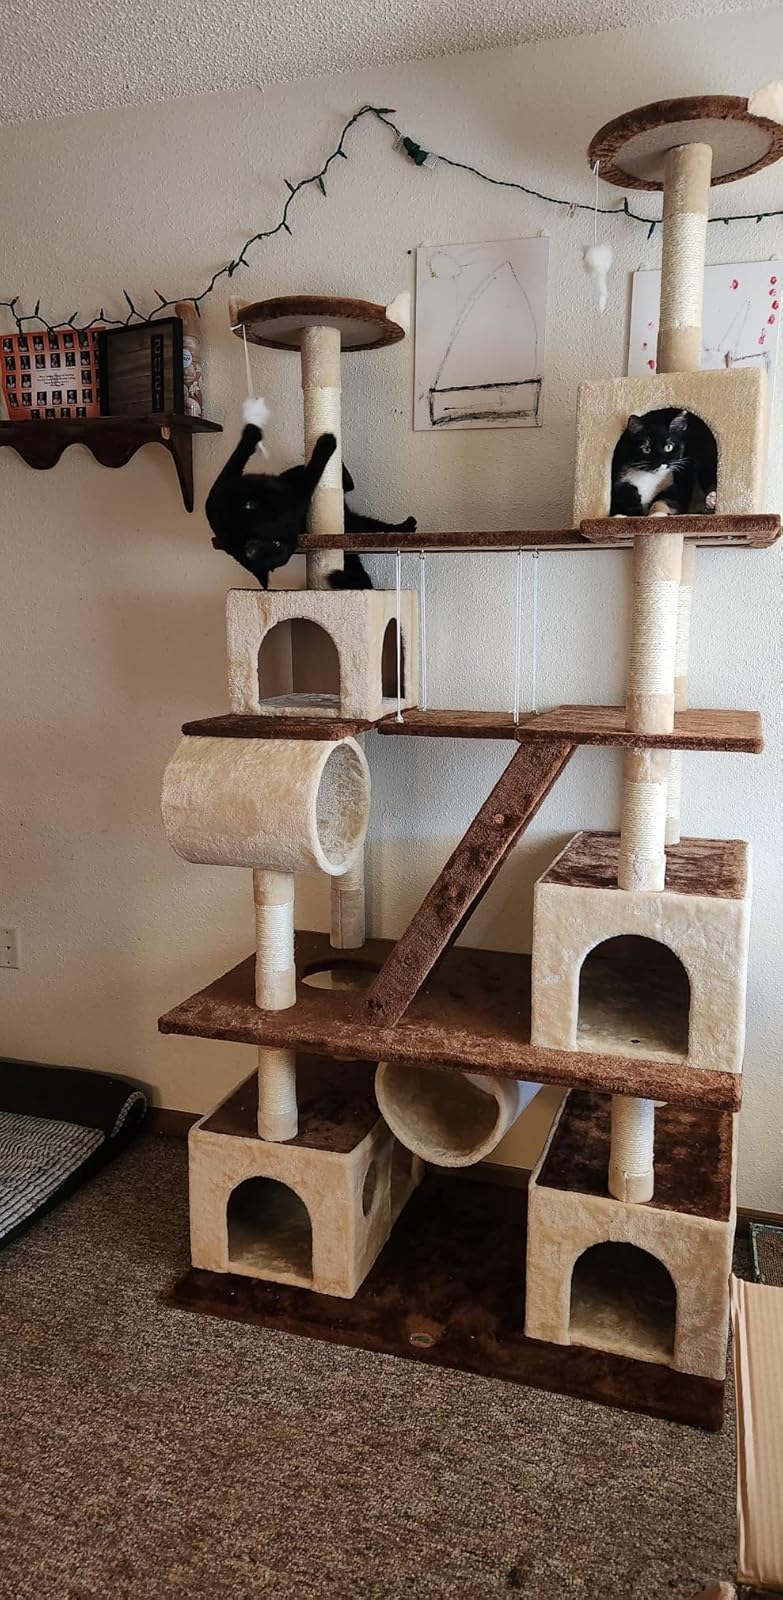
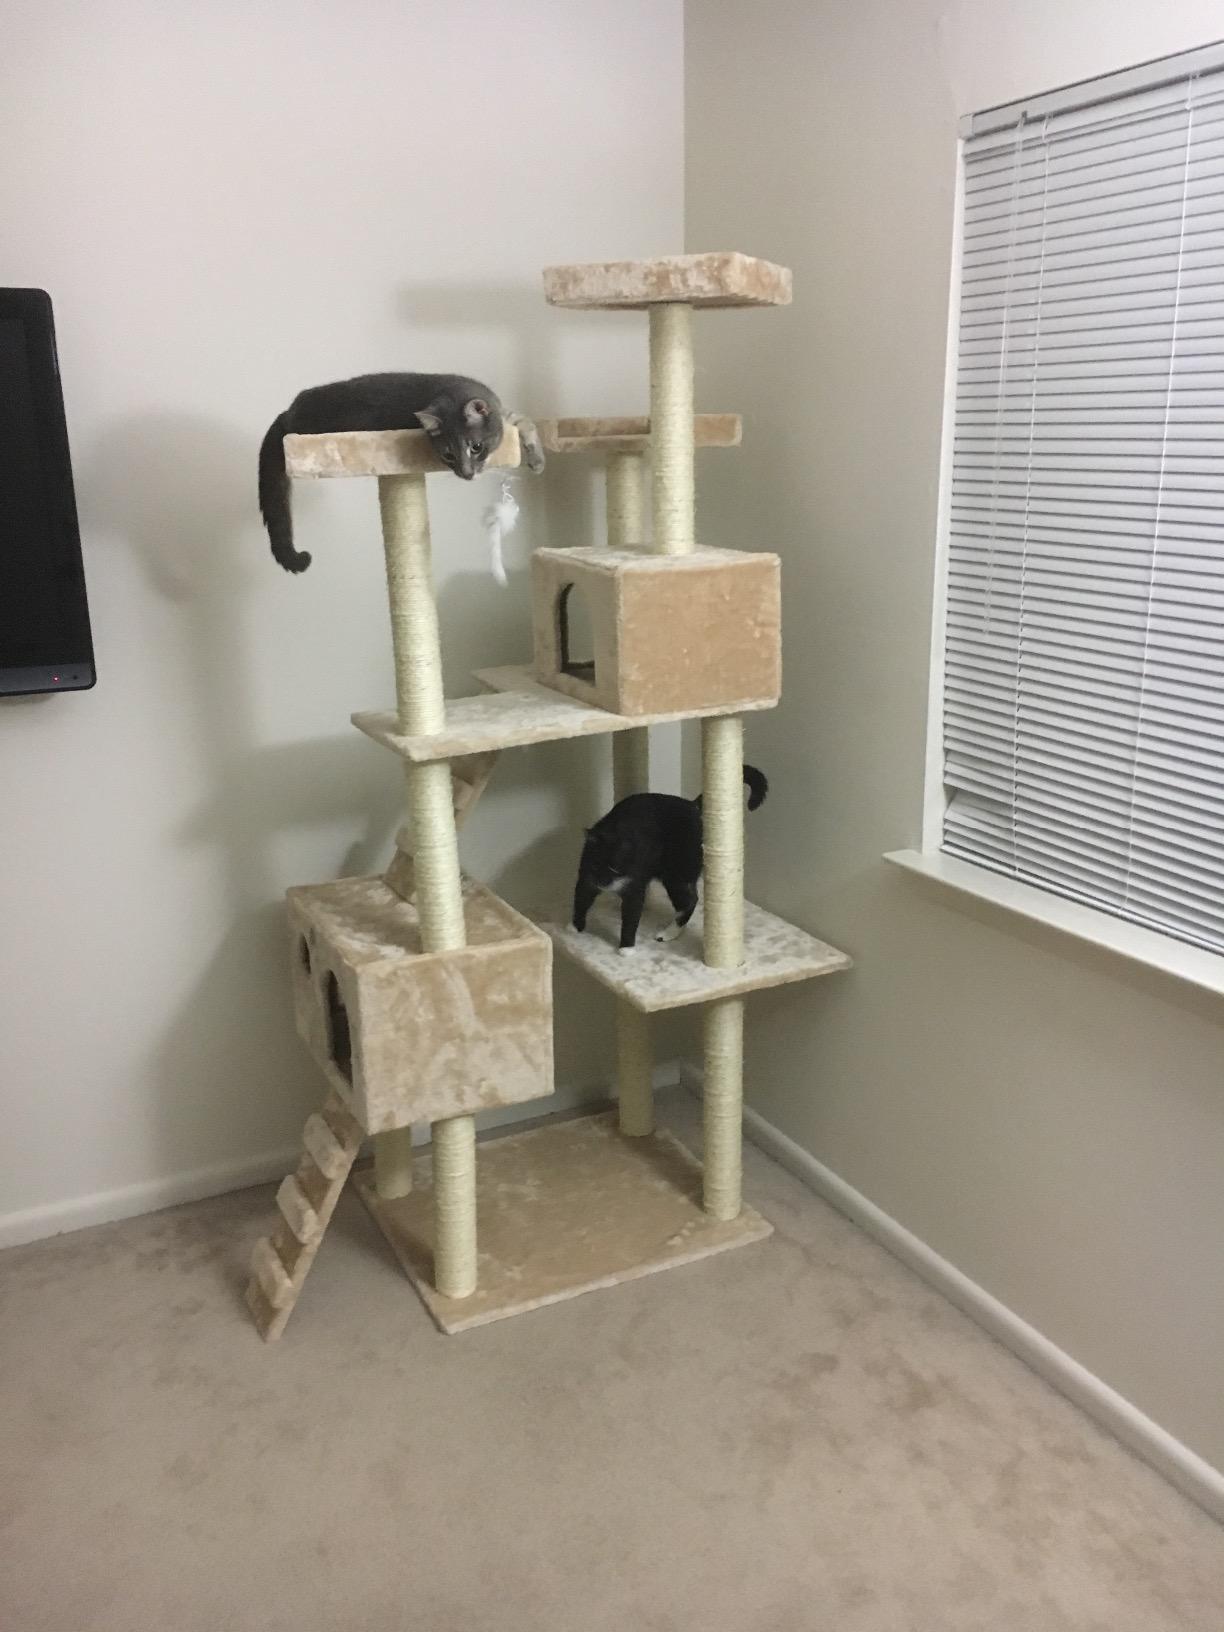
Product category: items_cat tree
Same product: no